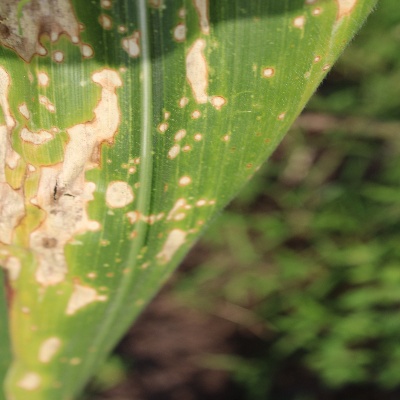
Crop: Maize
Condition: leaf blight